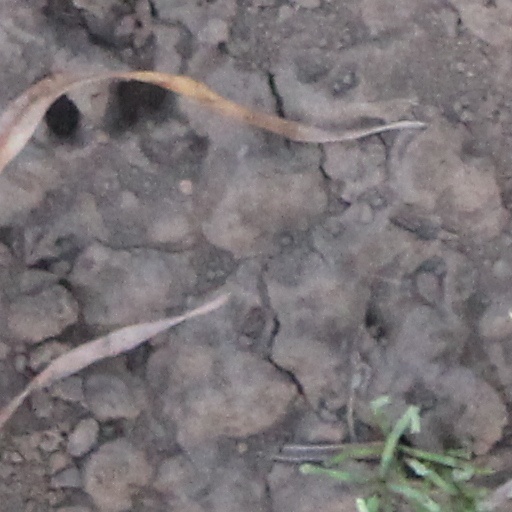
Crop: wheat